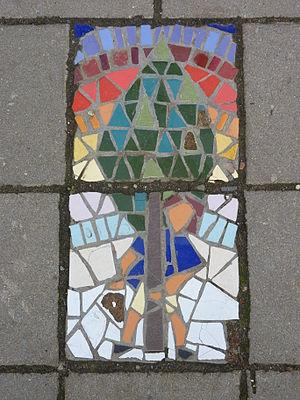
Street art à la placette du Peuplier à Schaerbeek, Bruxelles, Belgique.
La placette du Peuplier est une petite place bruxelloise de la commune de Schaerbeek située au carrefour formé par l'avenue des Glycines, la rue Caporal Claes et l'allée des Freesias, à la limite du quartier des Fleurs et du quartier Terdelt.